John Henry (2000 film)

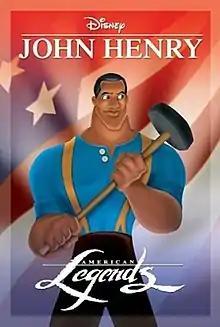

John Henry is an animation short film from Walt Disney Animation Studios directed by Mark Henn, released on October 30, 2000.